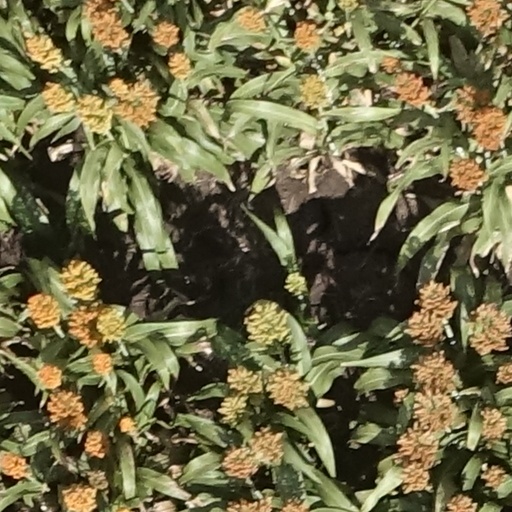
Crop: sorghum